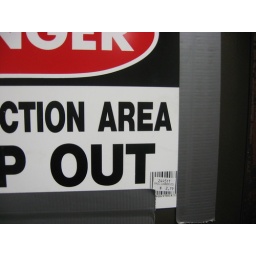
Apparently, the cost of danger is $2.79.On the door in the stairwell to the under-renovation and off-limits second floor of Benedum Hall.